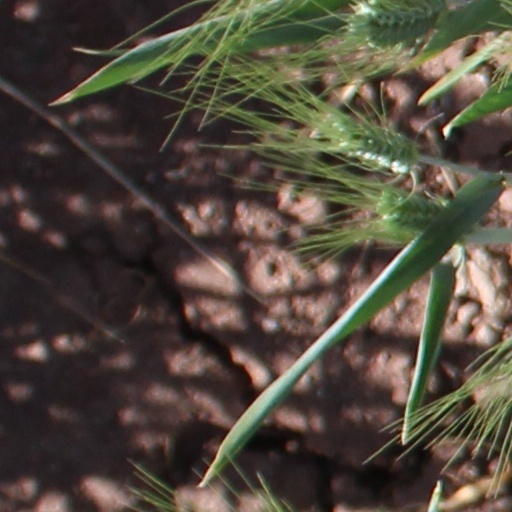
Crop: wheat